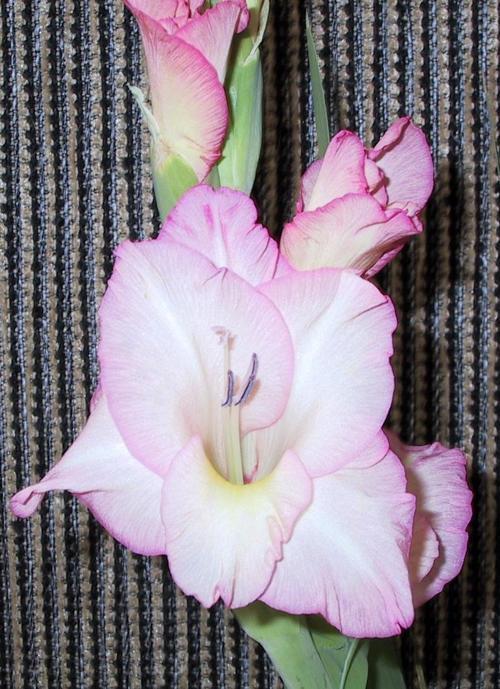
Label: sword lily